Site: saxony
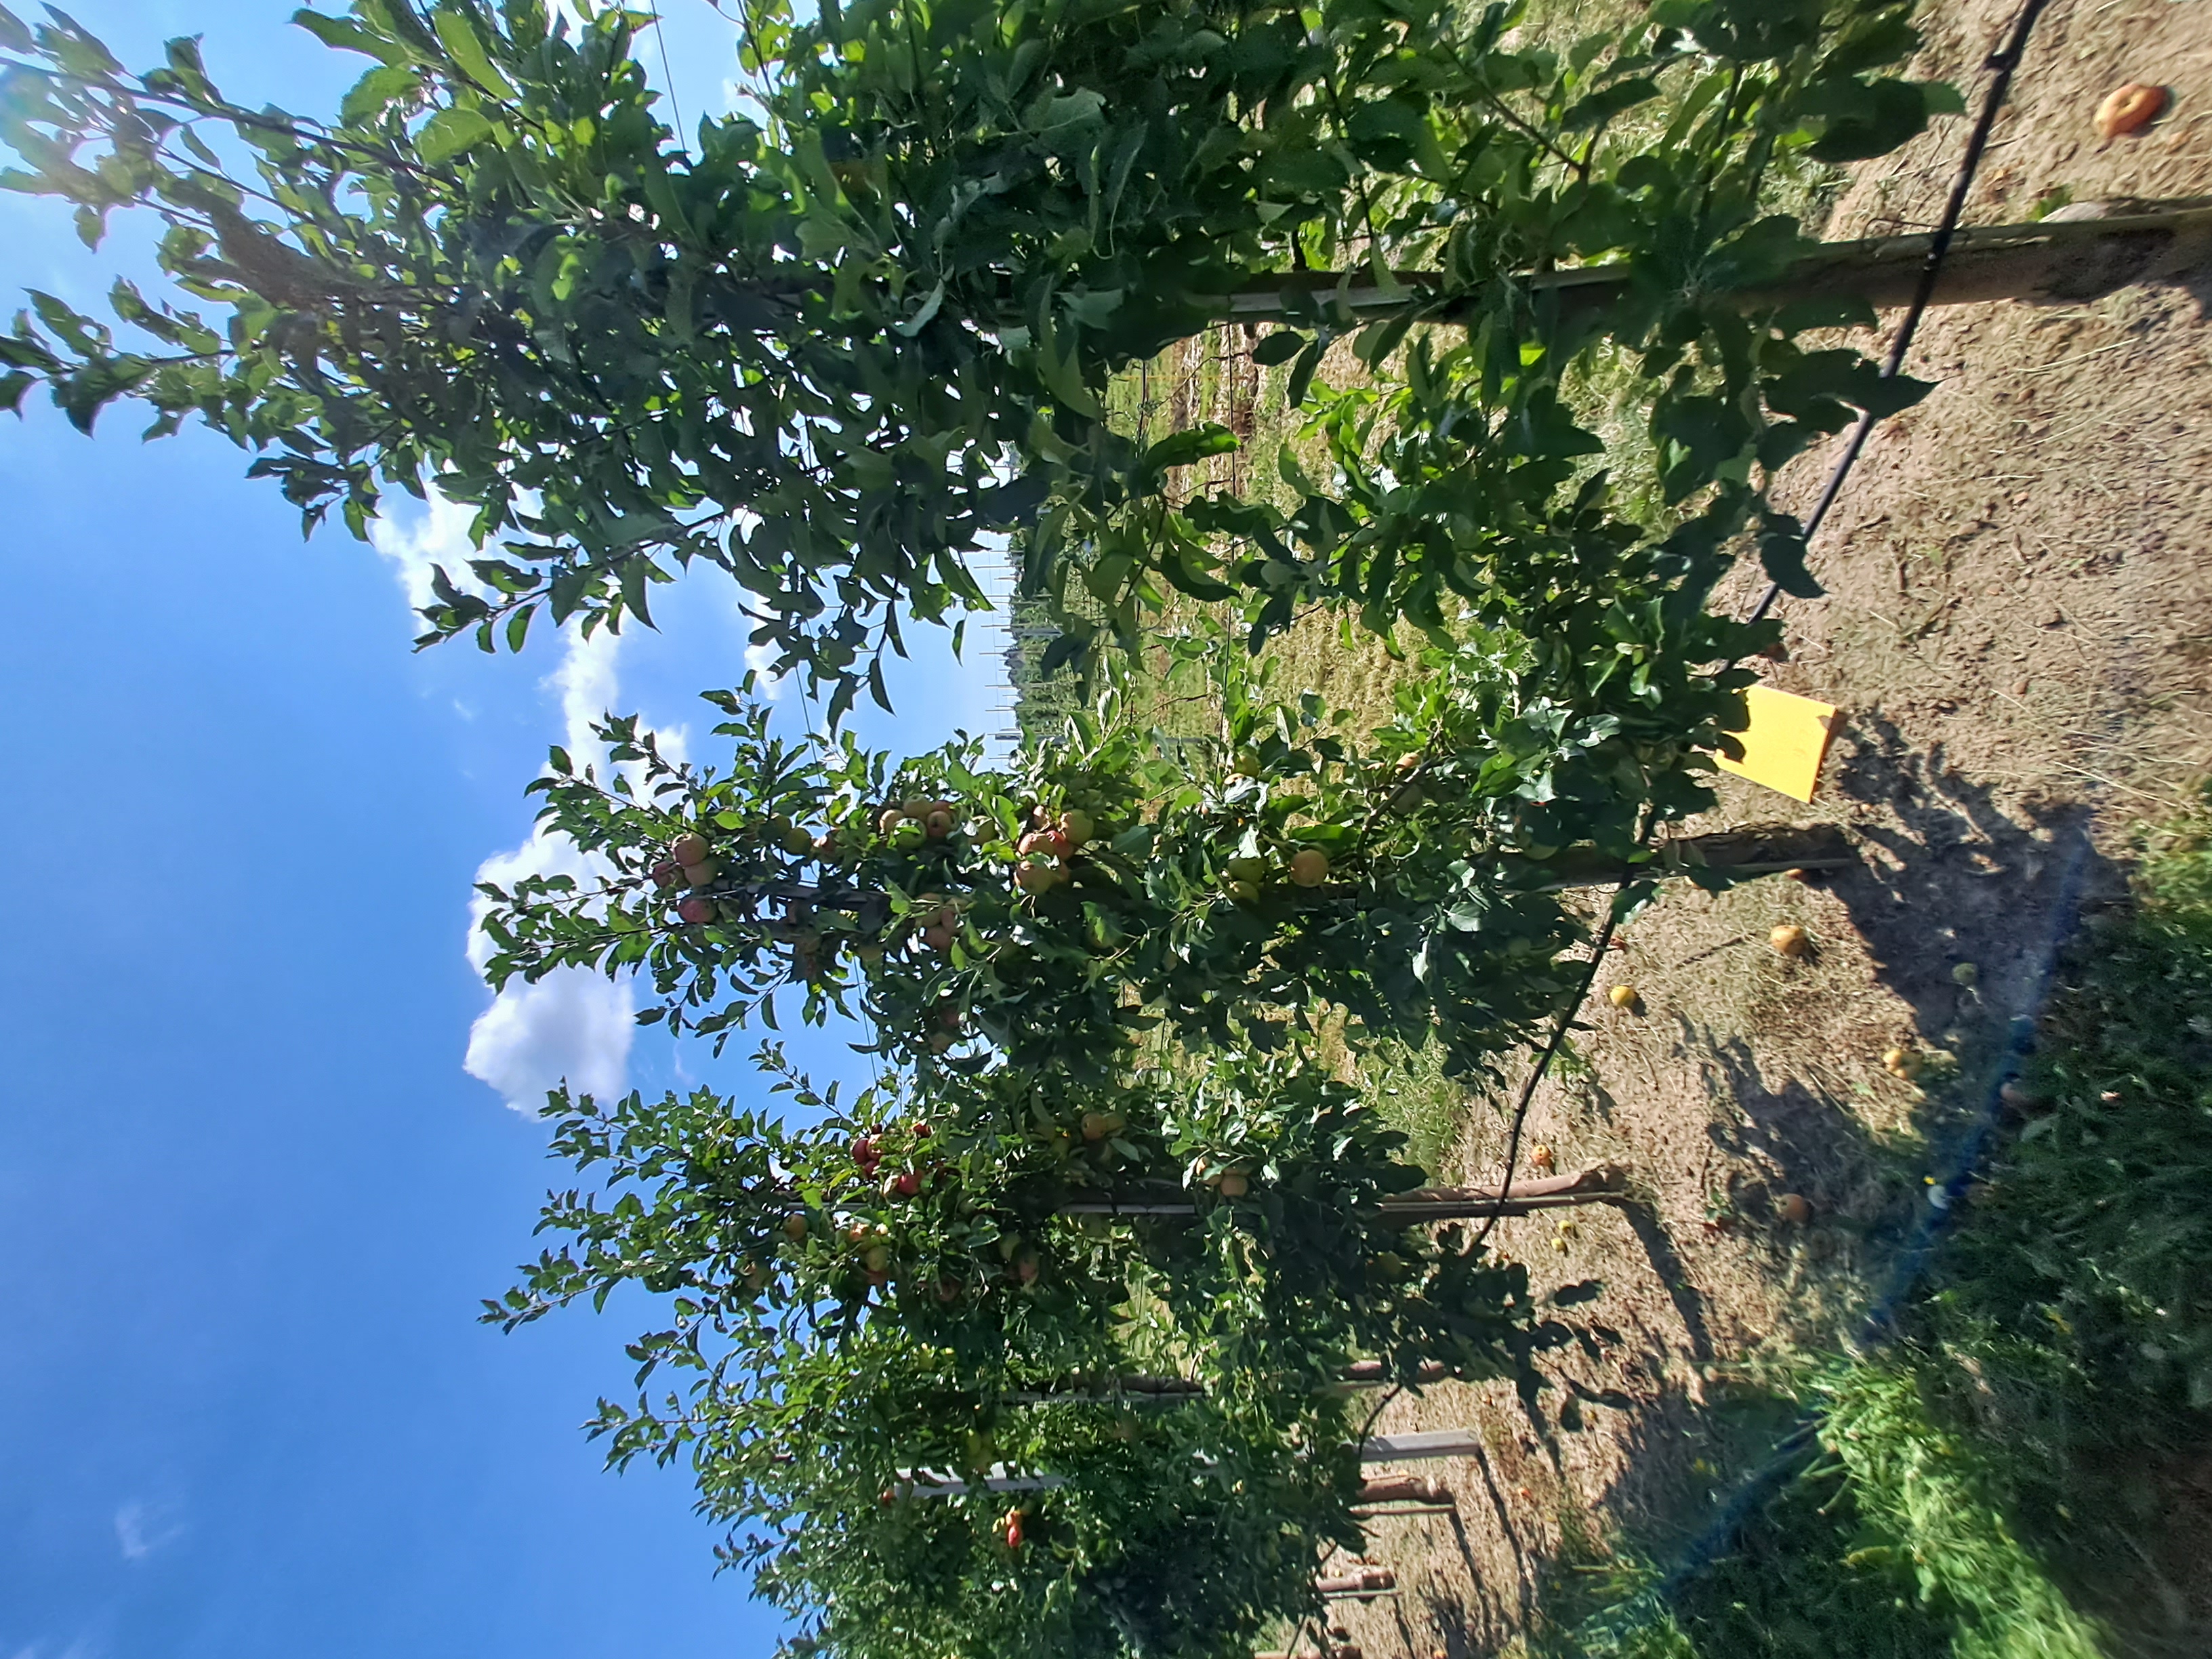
Growth stage (BBCH 81): Maturity of fruit and seed